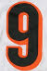
Number: 9